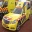
Label: ambulance